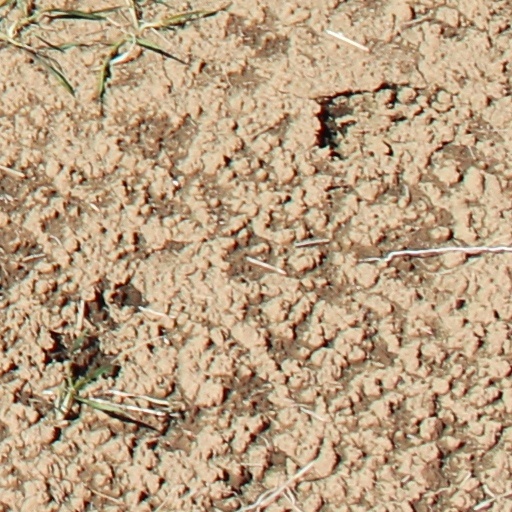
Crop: wheat